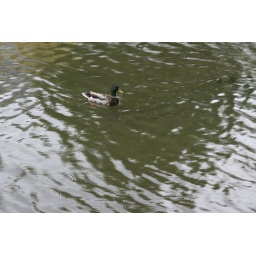
A duck swimming in the Carrowbeg River that flows through Westport.